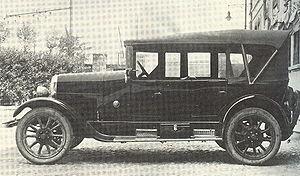
La Fiat 502 est une automobile fabriquée par le constructeur italien Fiat entre 1923 et 1926. C'était une version à empattement allongé de 100 mm de la Fiat 501.